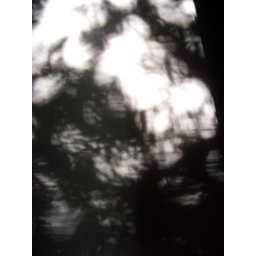
The shadow of the plants from outside my bathroom window... i see lots of things lurking in there...